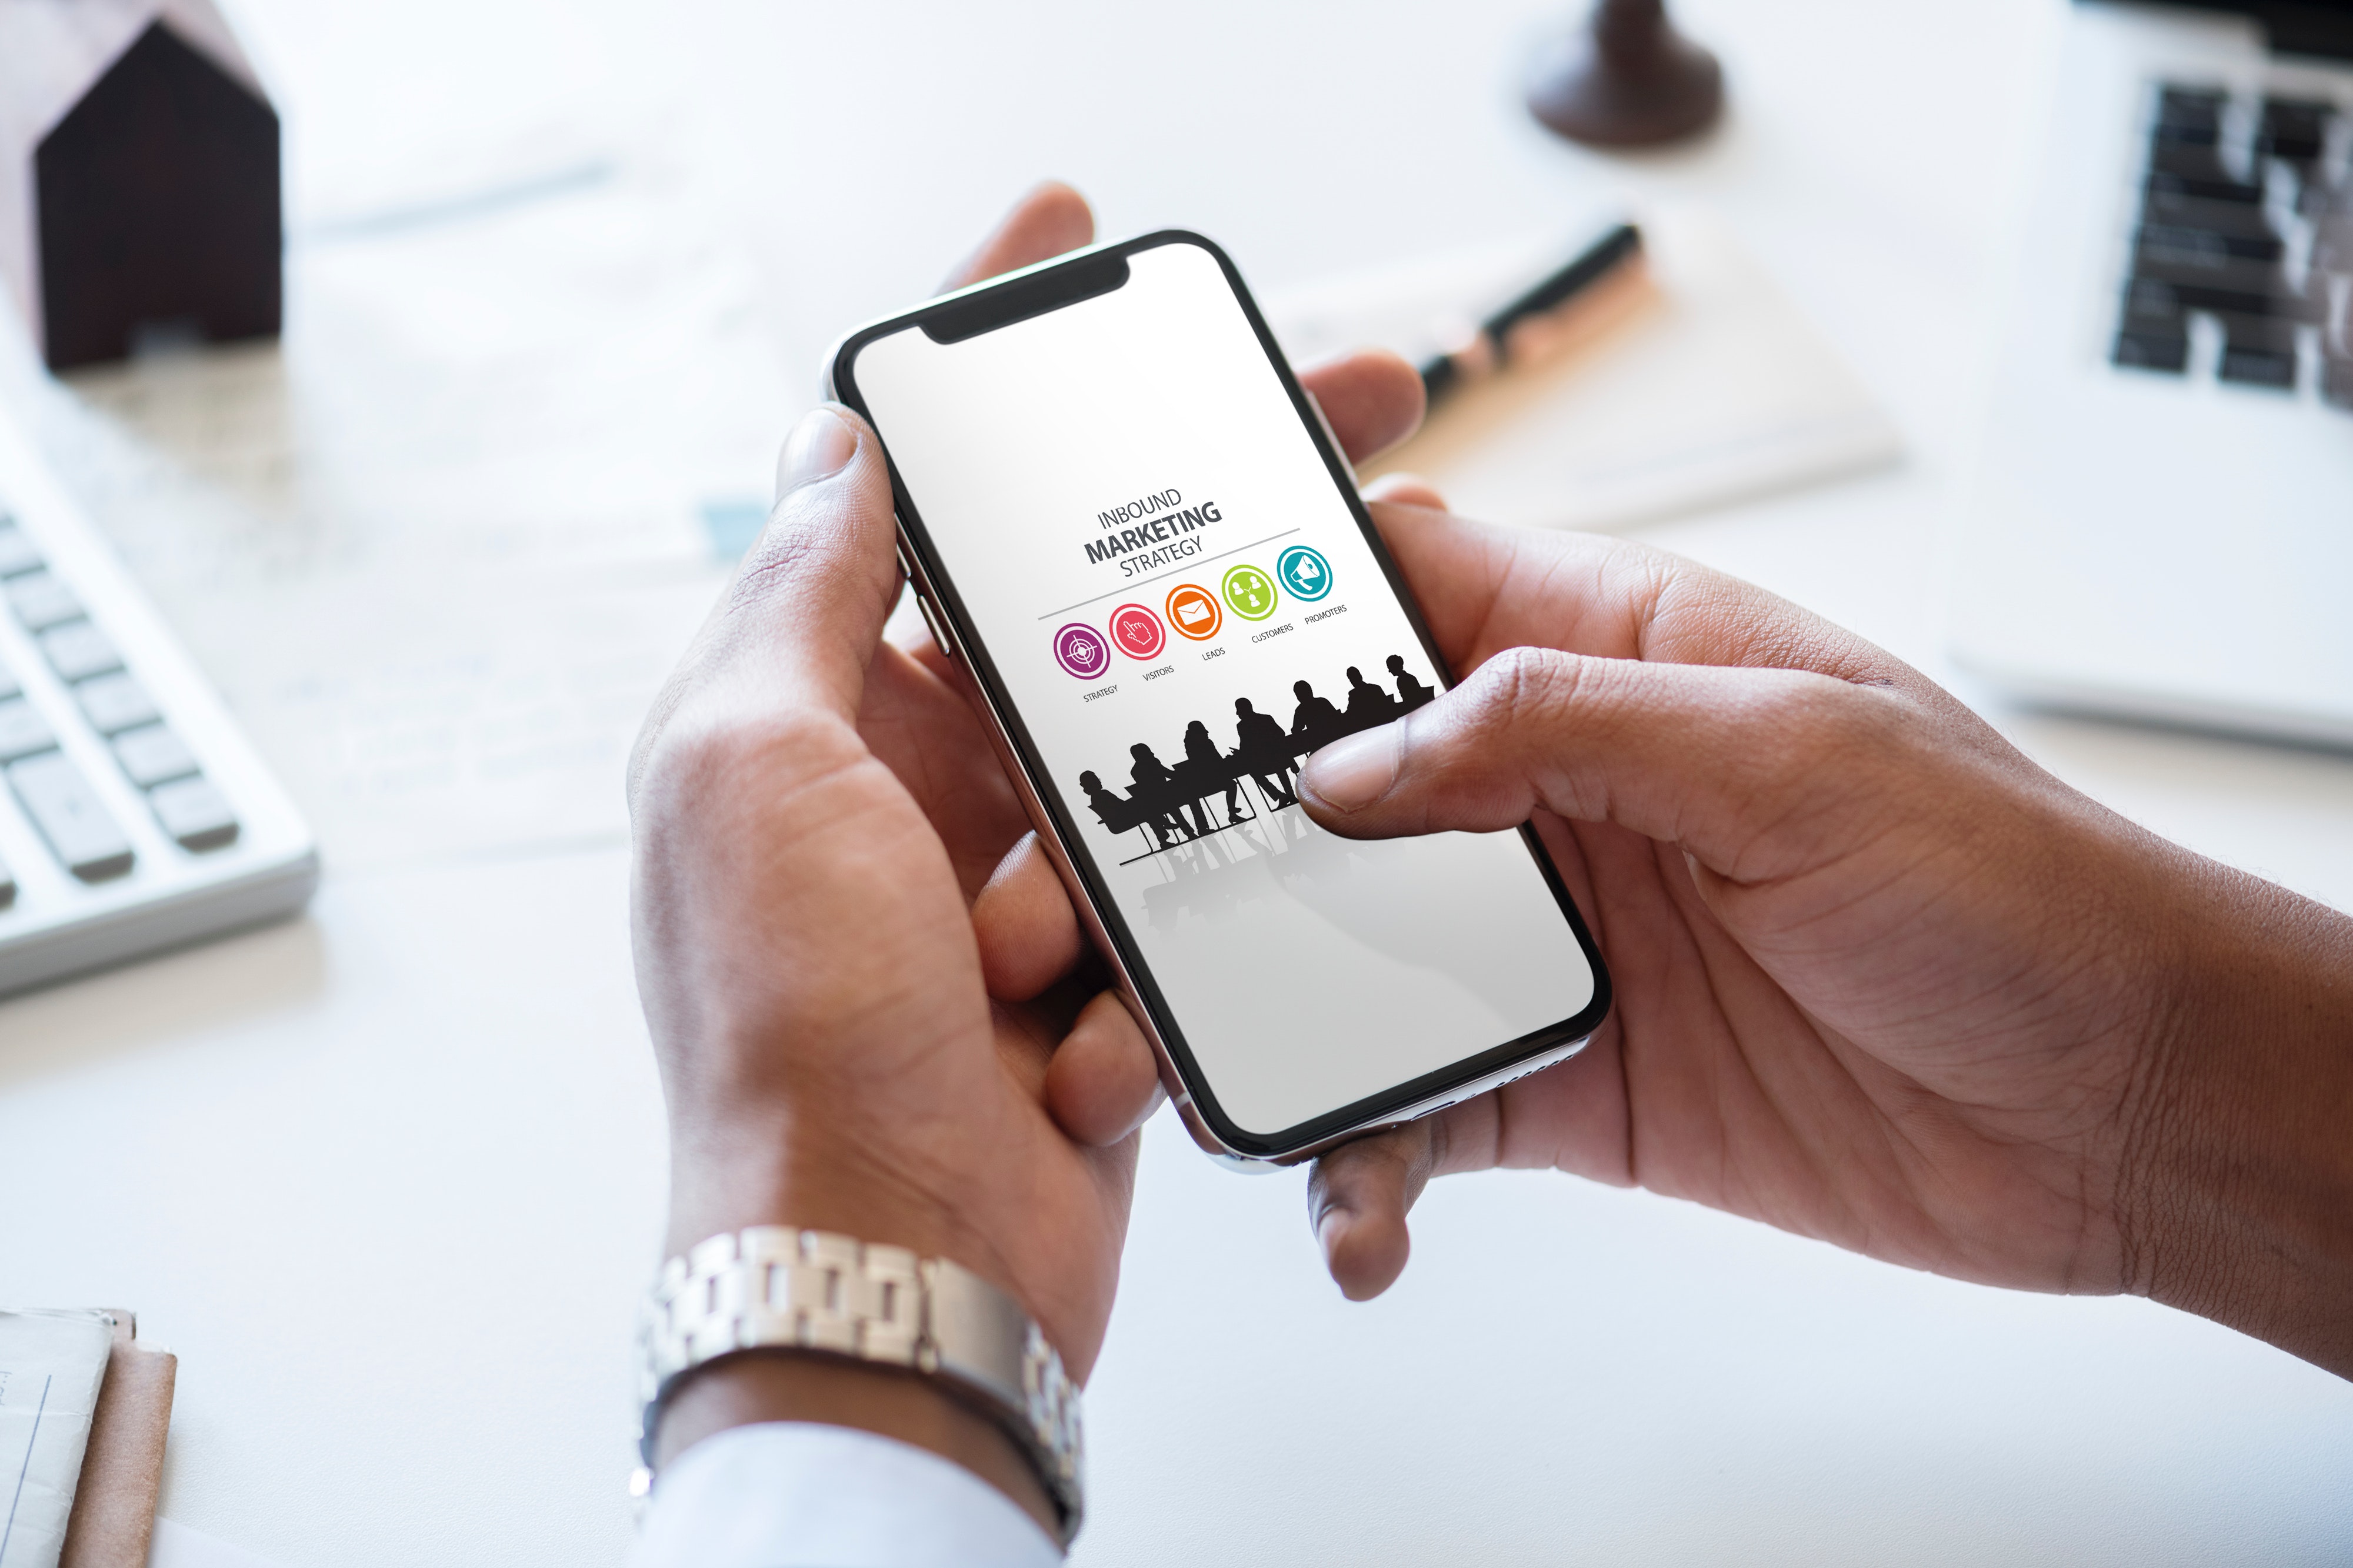
gadget, mobile phone, product, smartphone, electronic device, technology, communication device, portable communications device, font, hand, wallet, iphone, finger, fashion accessory, brand, nail